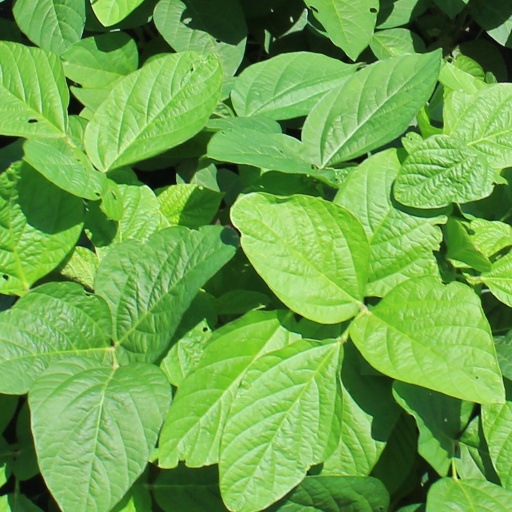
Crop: soybean